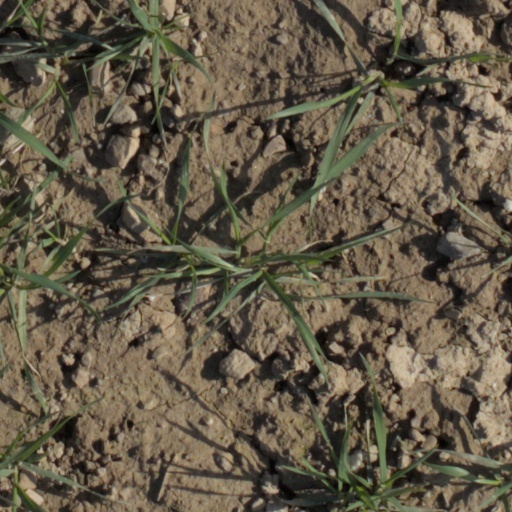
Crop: wheat